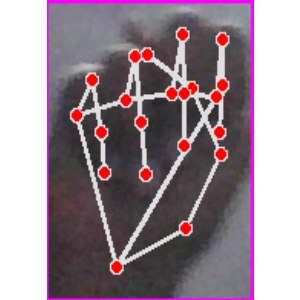
अक्षर: न